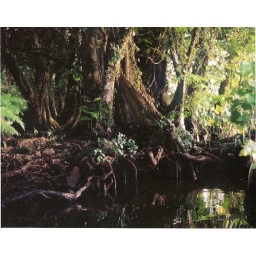
This was taken from a small boat in an almost equally small river offshoot.